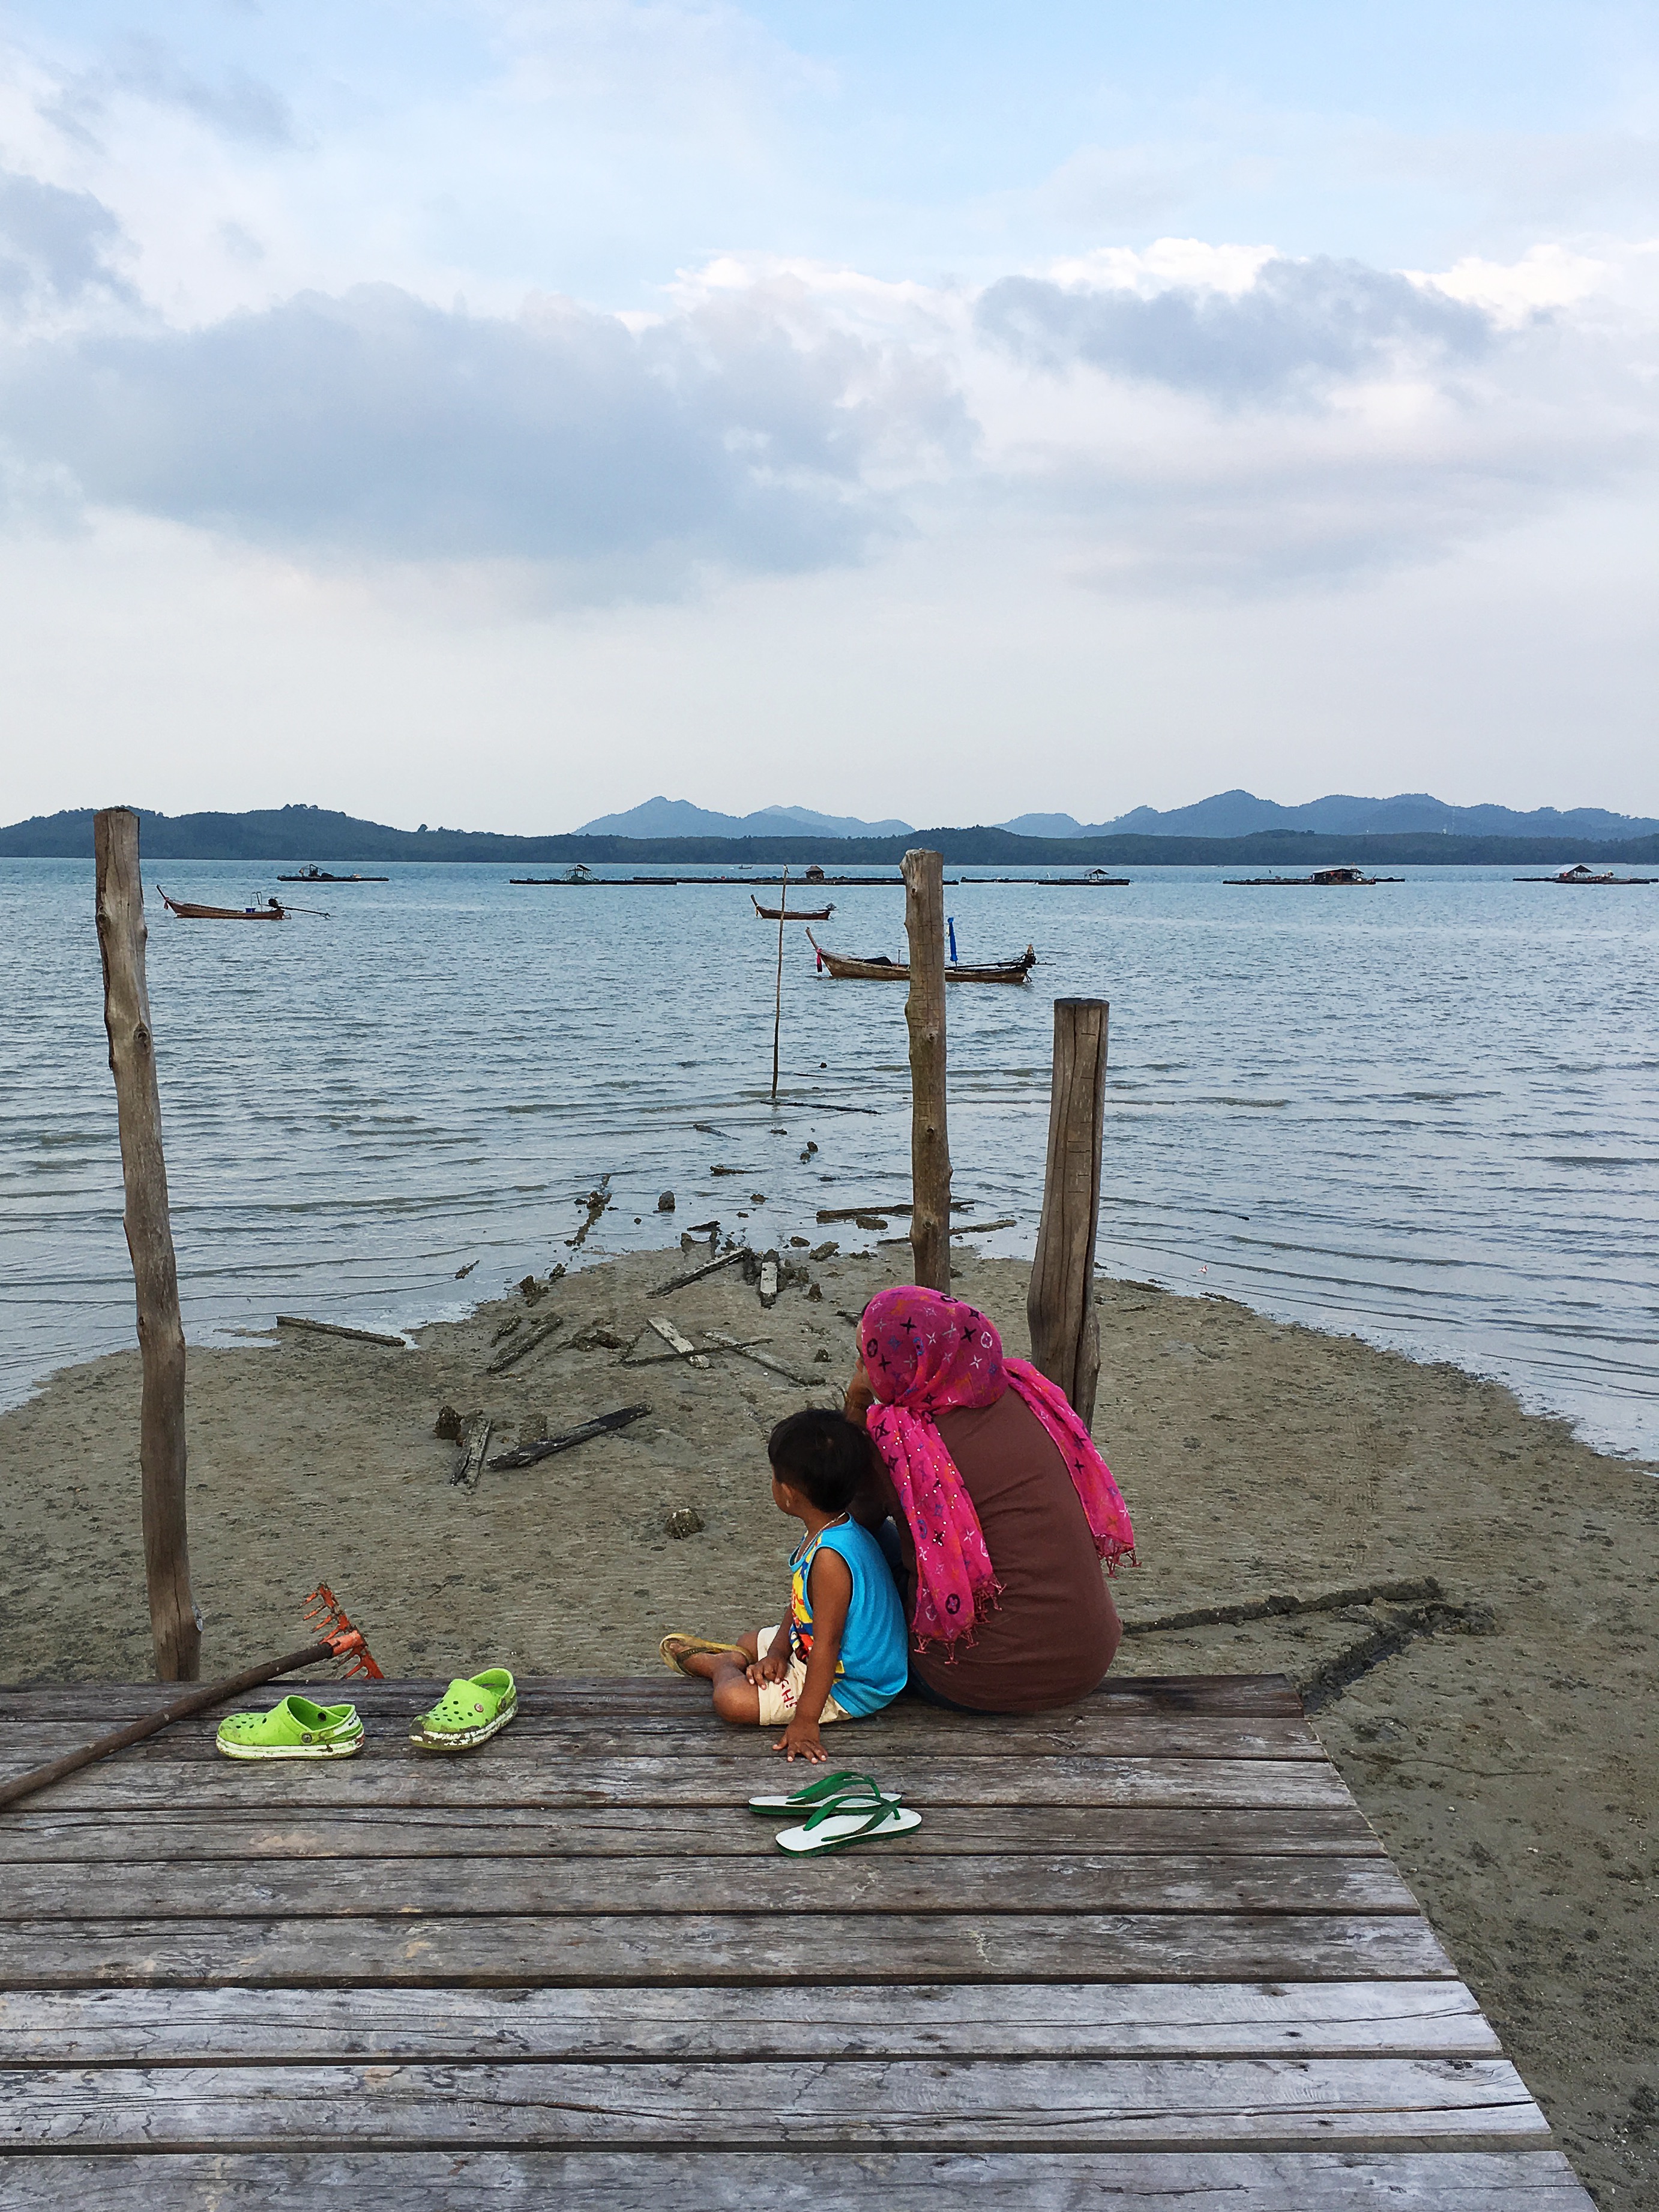
beach, sea, coast, water, sand, ocean, shore, lake, vacation, bay, body of water